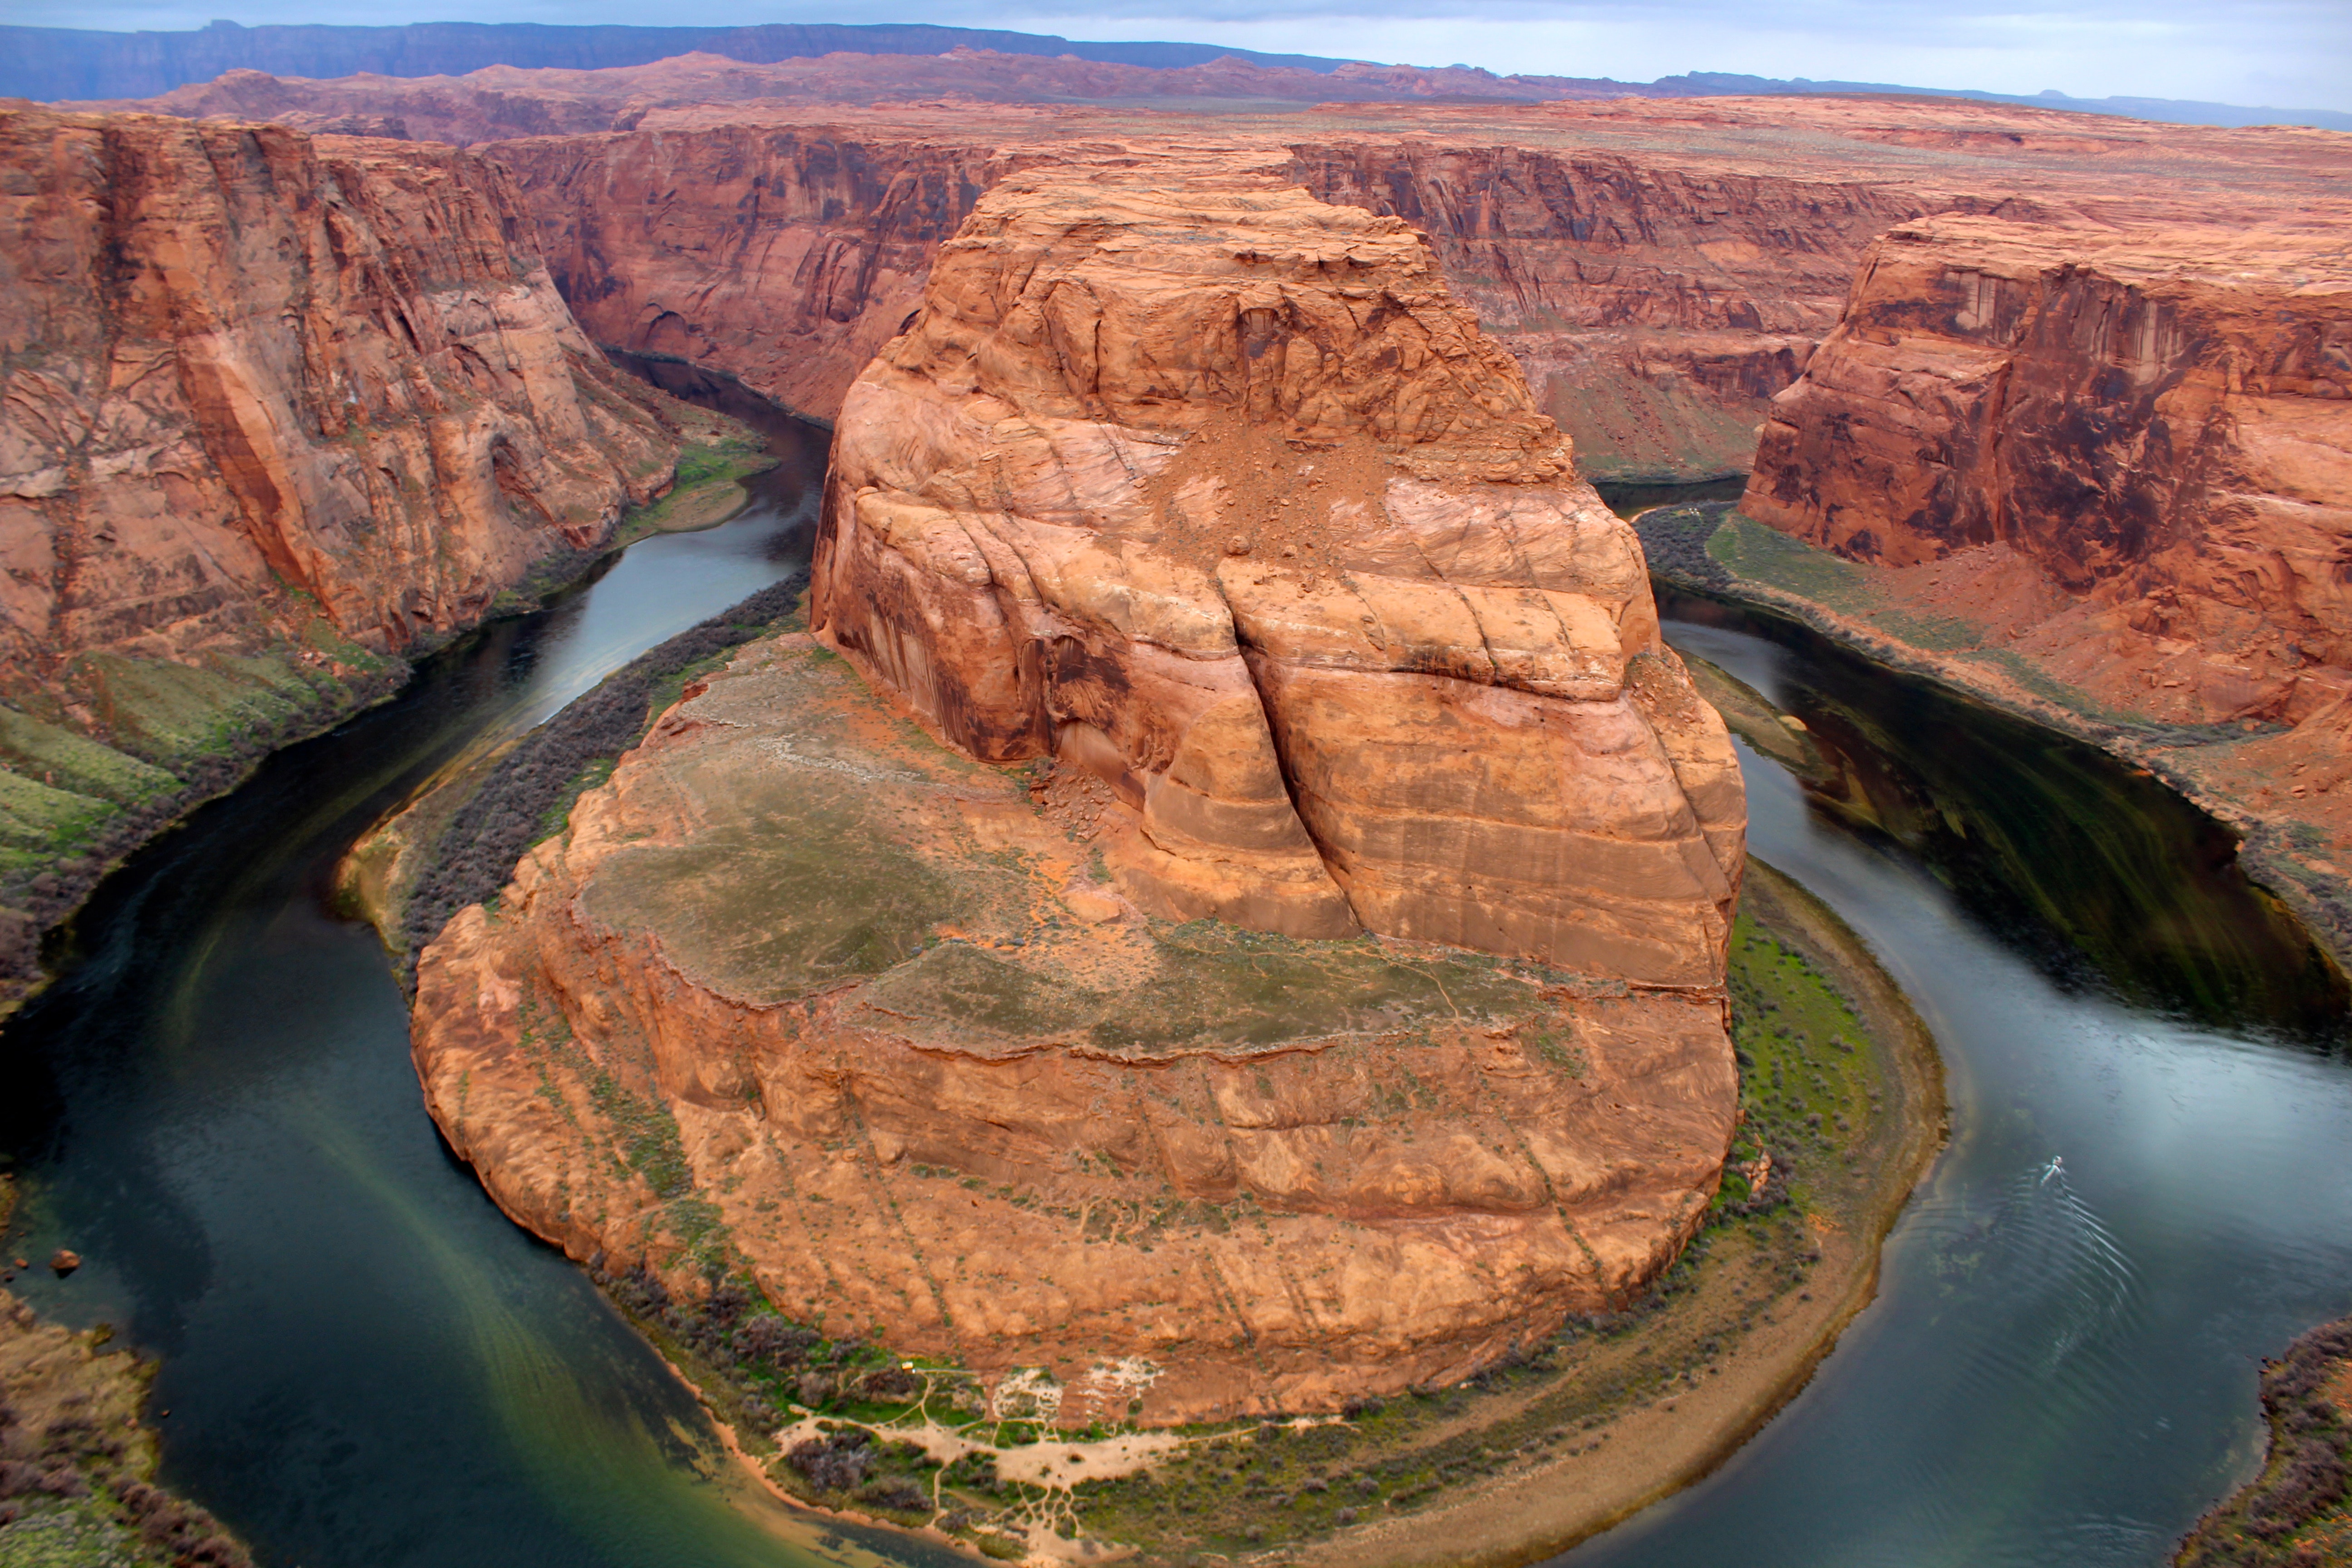
formation, rock, mountainous landforms, badlands, canyon, outcrop, natural landscape, landmark, escarpment, geology, cliff, national park, river, bedrock, sky, plateau, landscape, mountain, photography, terrain, klippe, intrusion, fault, butte, geological phenomenon, wadi, state park, batholith